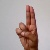
The image shows a hand gesture representing the letter 'U' in Indian Sign Language.